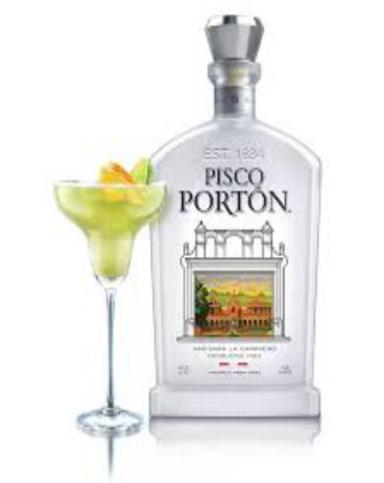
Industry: Food